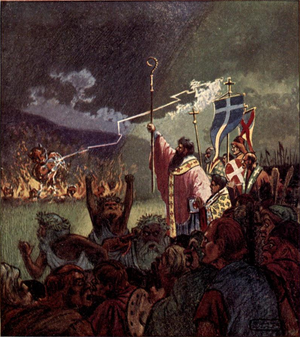
Magh Slécht est le nom d'une plaine chargée de mythologie et d'histoire en Irlande. Le site d'environ 8 km² se trouve dans la partie la plus au sud-est de la paroisse de Templeport, dans la baronnie de Tullyhaw, à l'ouest du comté de Cavan. Il est limité au sud par Templeport Lough, au nord par la montagne Slieve Rushen, à l'est par la Shannon–Erne Waterway et à l'ouest par la Blackwater.